Cyber Force (comics)

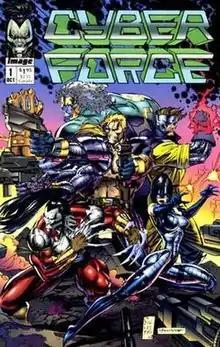
First issue cover

Cyber Force (also Cyberforce) is a comic book series created by Marc Silvestri in 1992 through his publishing studio, Top Cow Productions, and published by Image Comics.